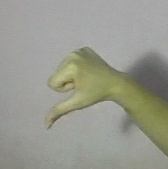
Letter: waw